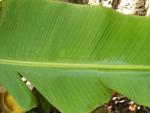
Label: xamthomonas